Highland Railway X Class

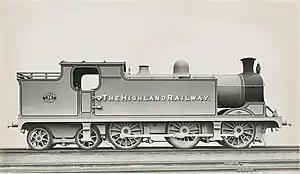

The Highland Railway Drummond 0-6-4T or X class were large tank engines originally intended for banking duty. They were designed by Peter Drummond.